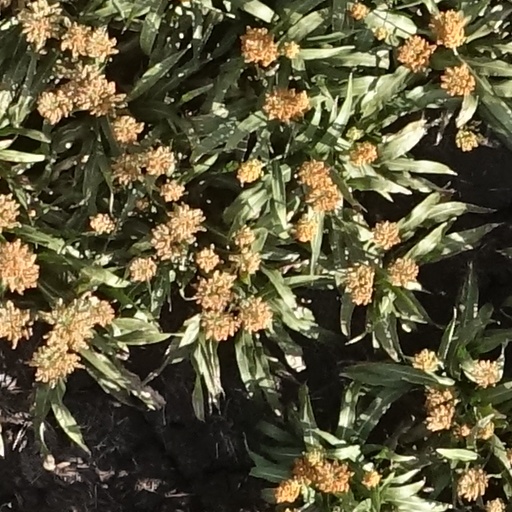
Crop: sorghum